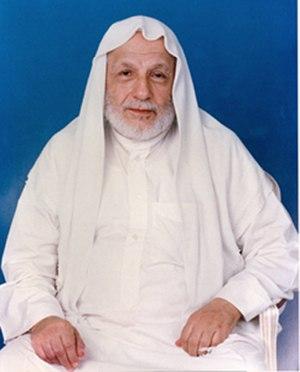
Ali Al Tantawi est un universitaire, juriste et auteur saoudien et activiste islamiste.